Battle of San Juan Hill

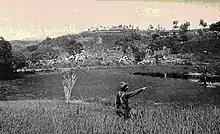
U. S. Army photo of a soldier pointing at the top of Kettle Hill, c. July 4, 1898. In the background are the block houses on San Juan Hill and the American encampment.

Fifth Army Corps – Major General William Rufus Shafter, Corps Executive Officer – Major General Joseph Wheeler (Cavalry Division)